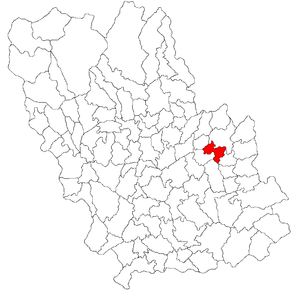
Tătaru est une commune roumaine du județ de Prahova, dans la région historique de Valachie et dans la région de développement du Sud.